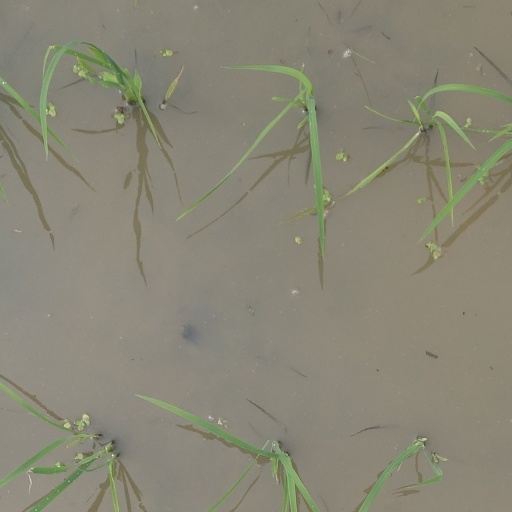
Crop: rice